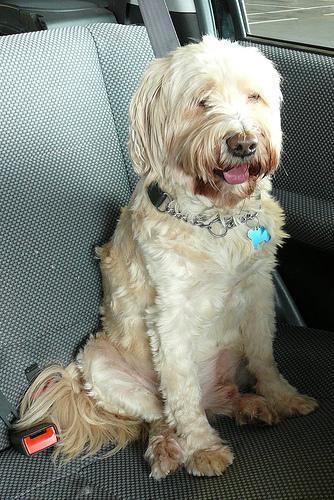
Tibetan_terrier